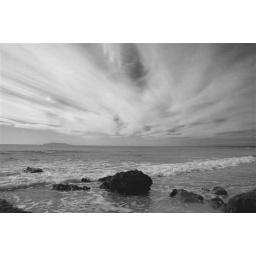
the sky and beach in whiritoa